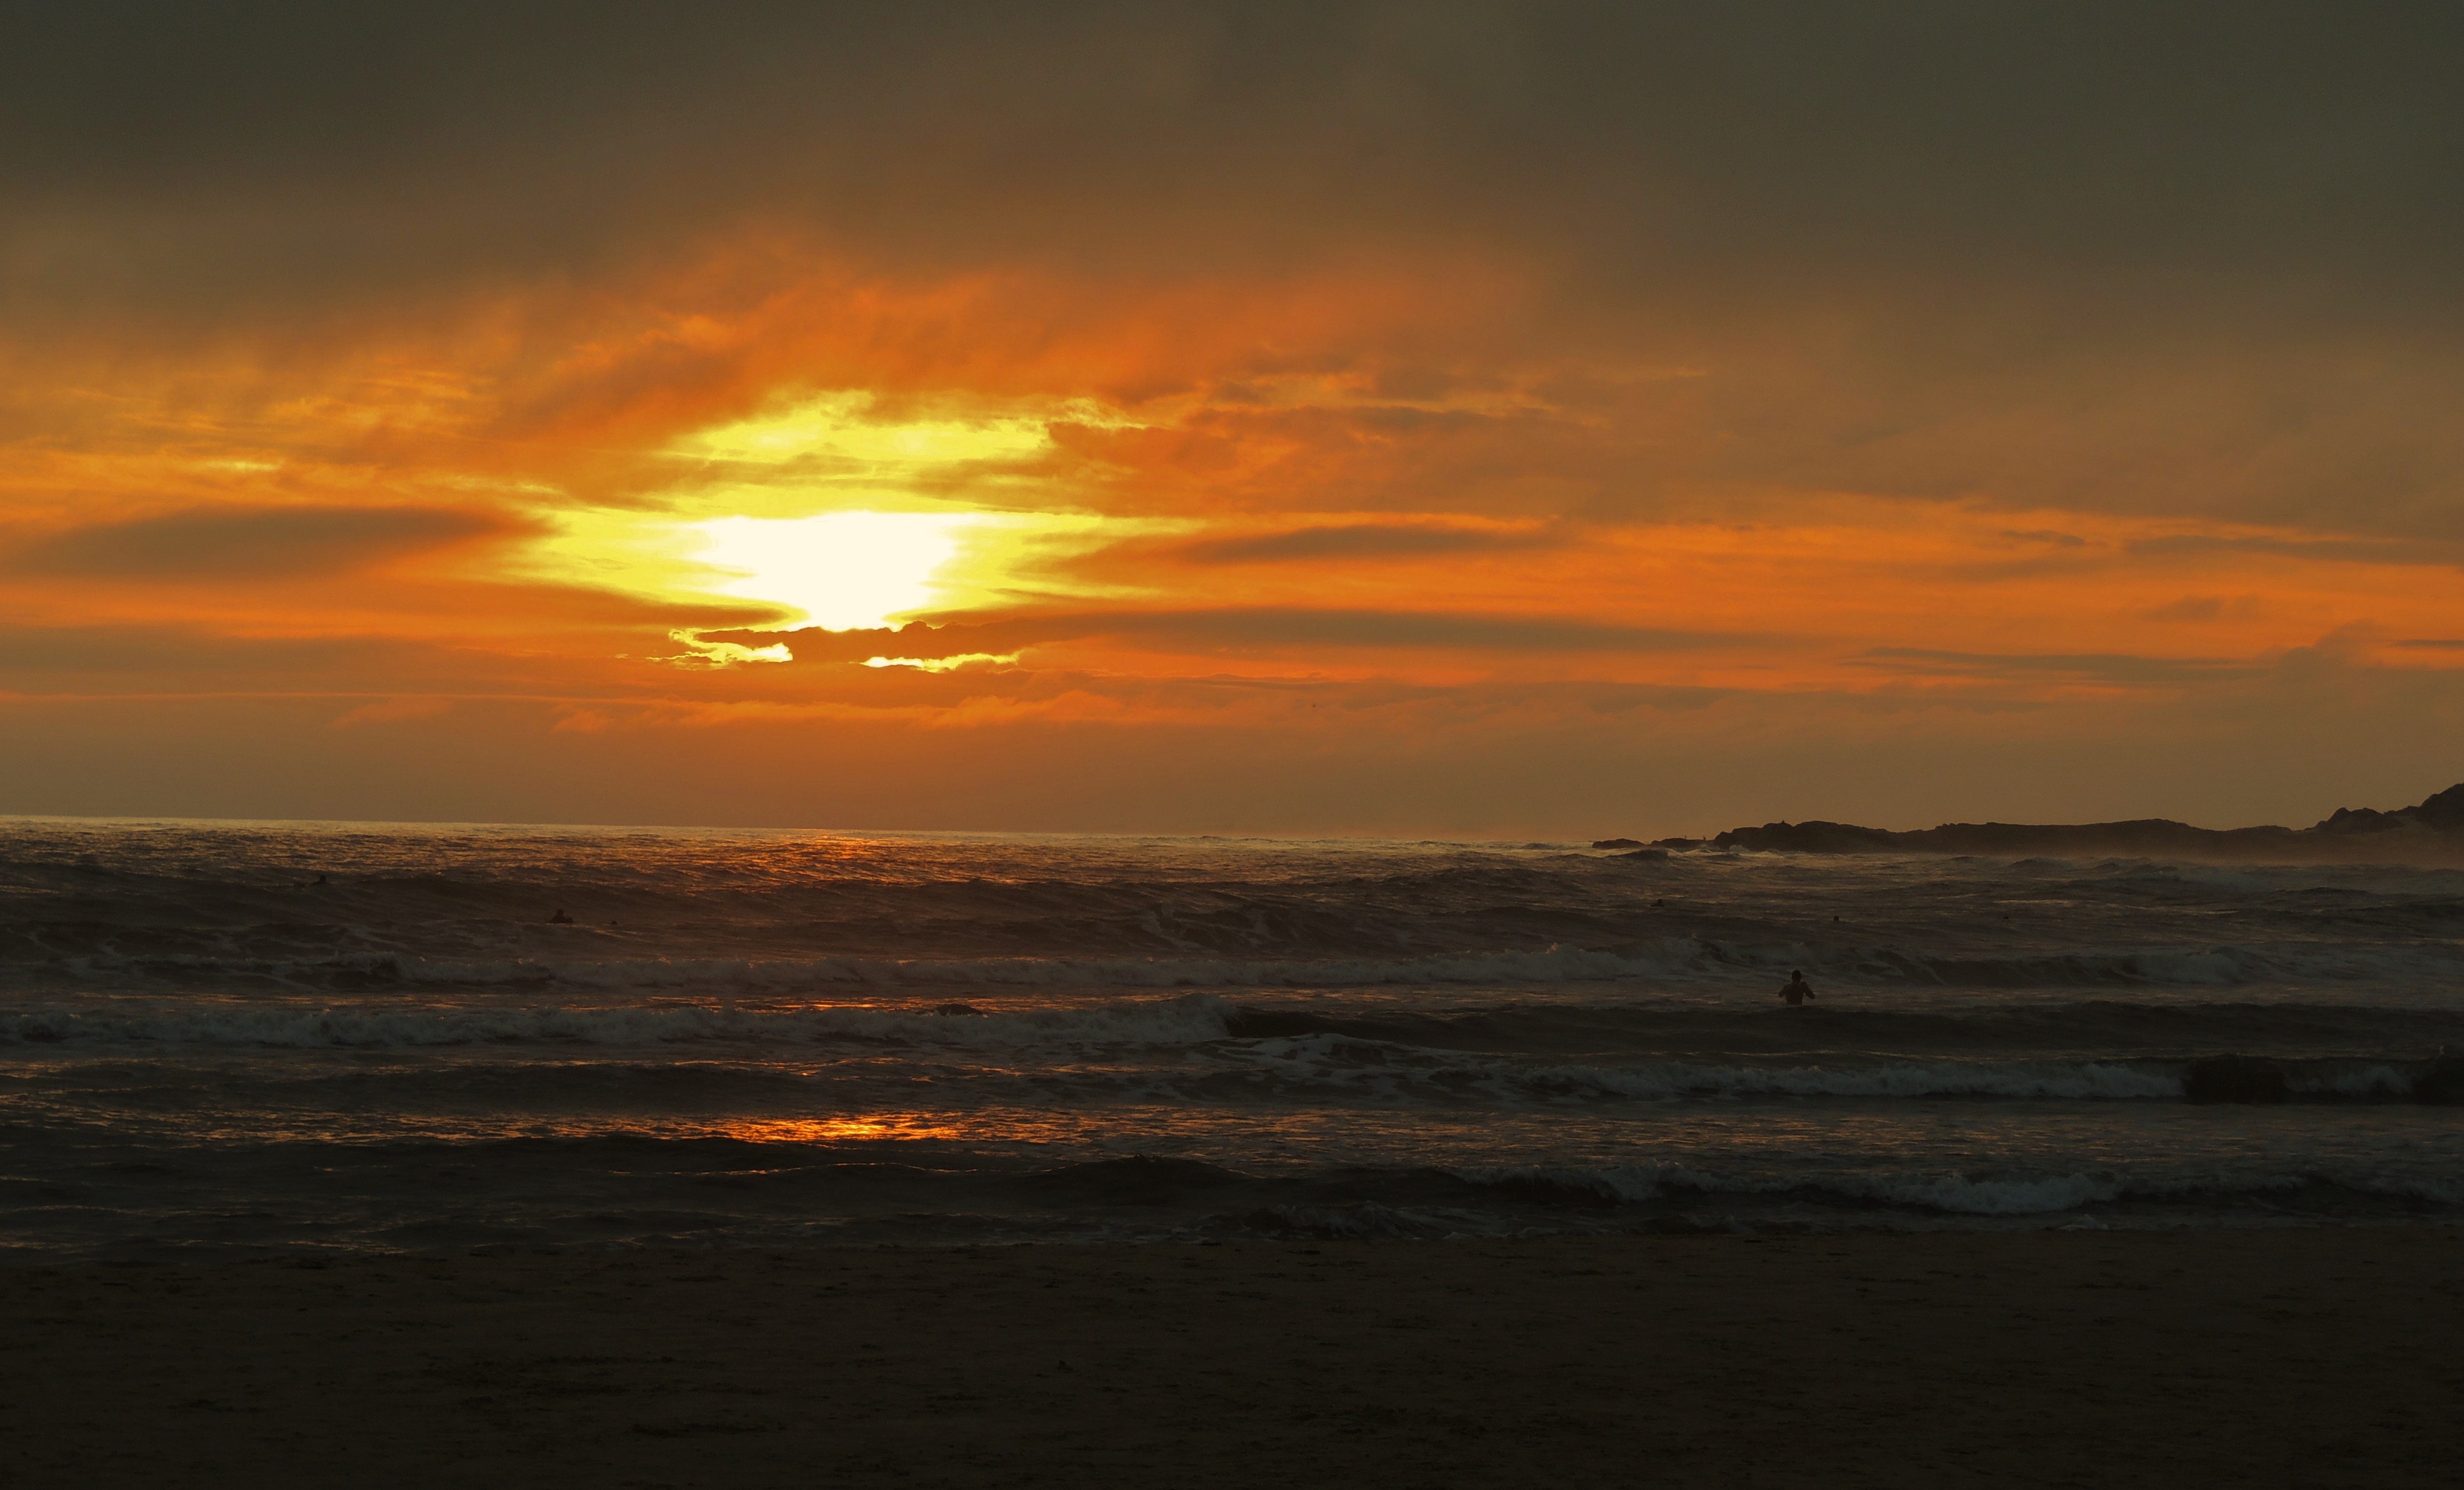
beach, landscape, sea, coast, water, nature, ocean, horizon, light, cloud, sky, sunshine, sun, sunrise, sunset, sunlight, morning, shore, wave, dawn, atmosphere, dusk, evening, reflection, think, colorful, trip, clouds, rays, beautiful, sol, brazil, eventide, harmony, existence, afterglow, against light, immensity, by sun, infinto peace, hand of god, wind wave, red sky at morning